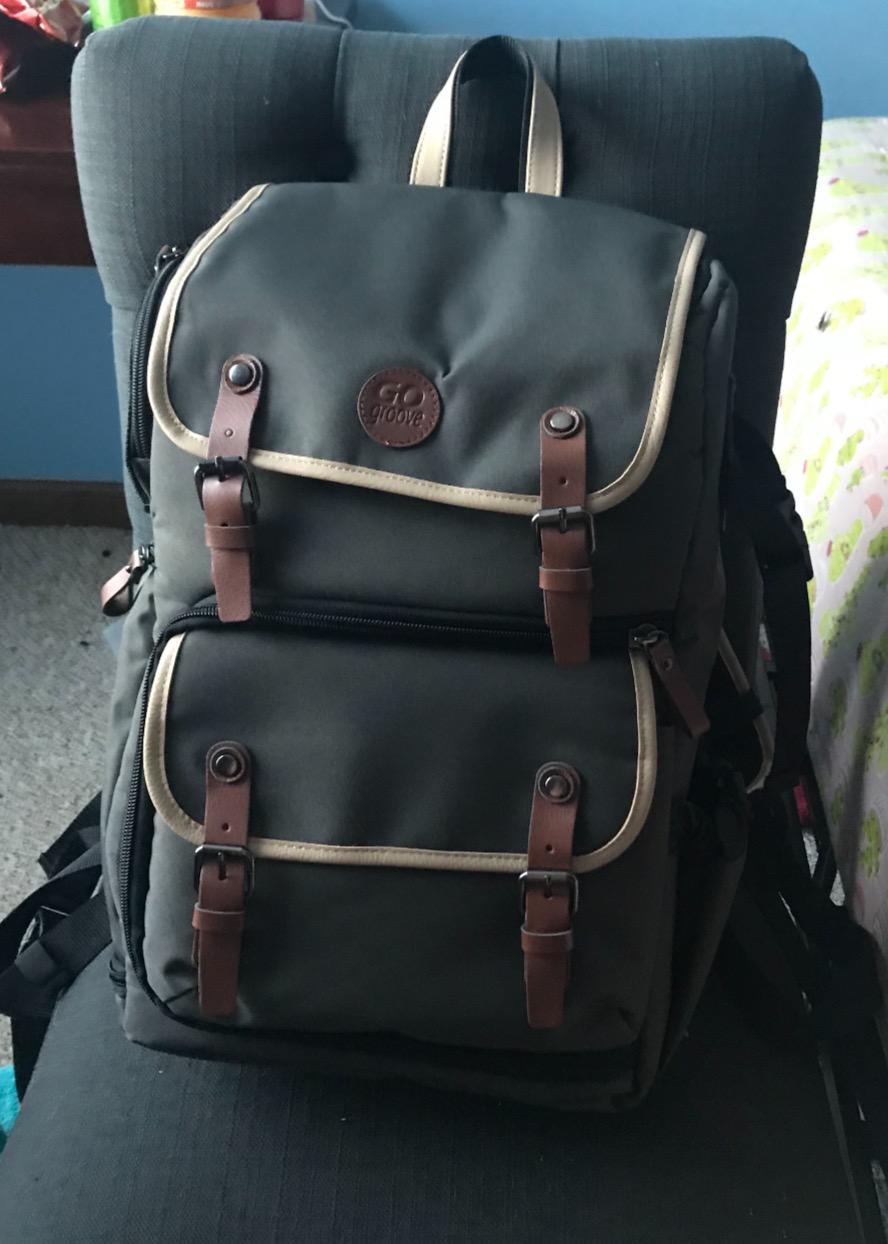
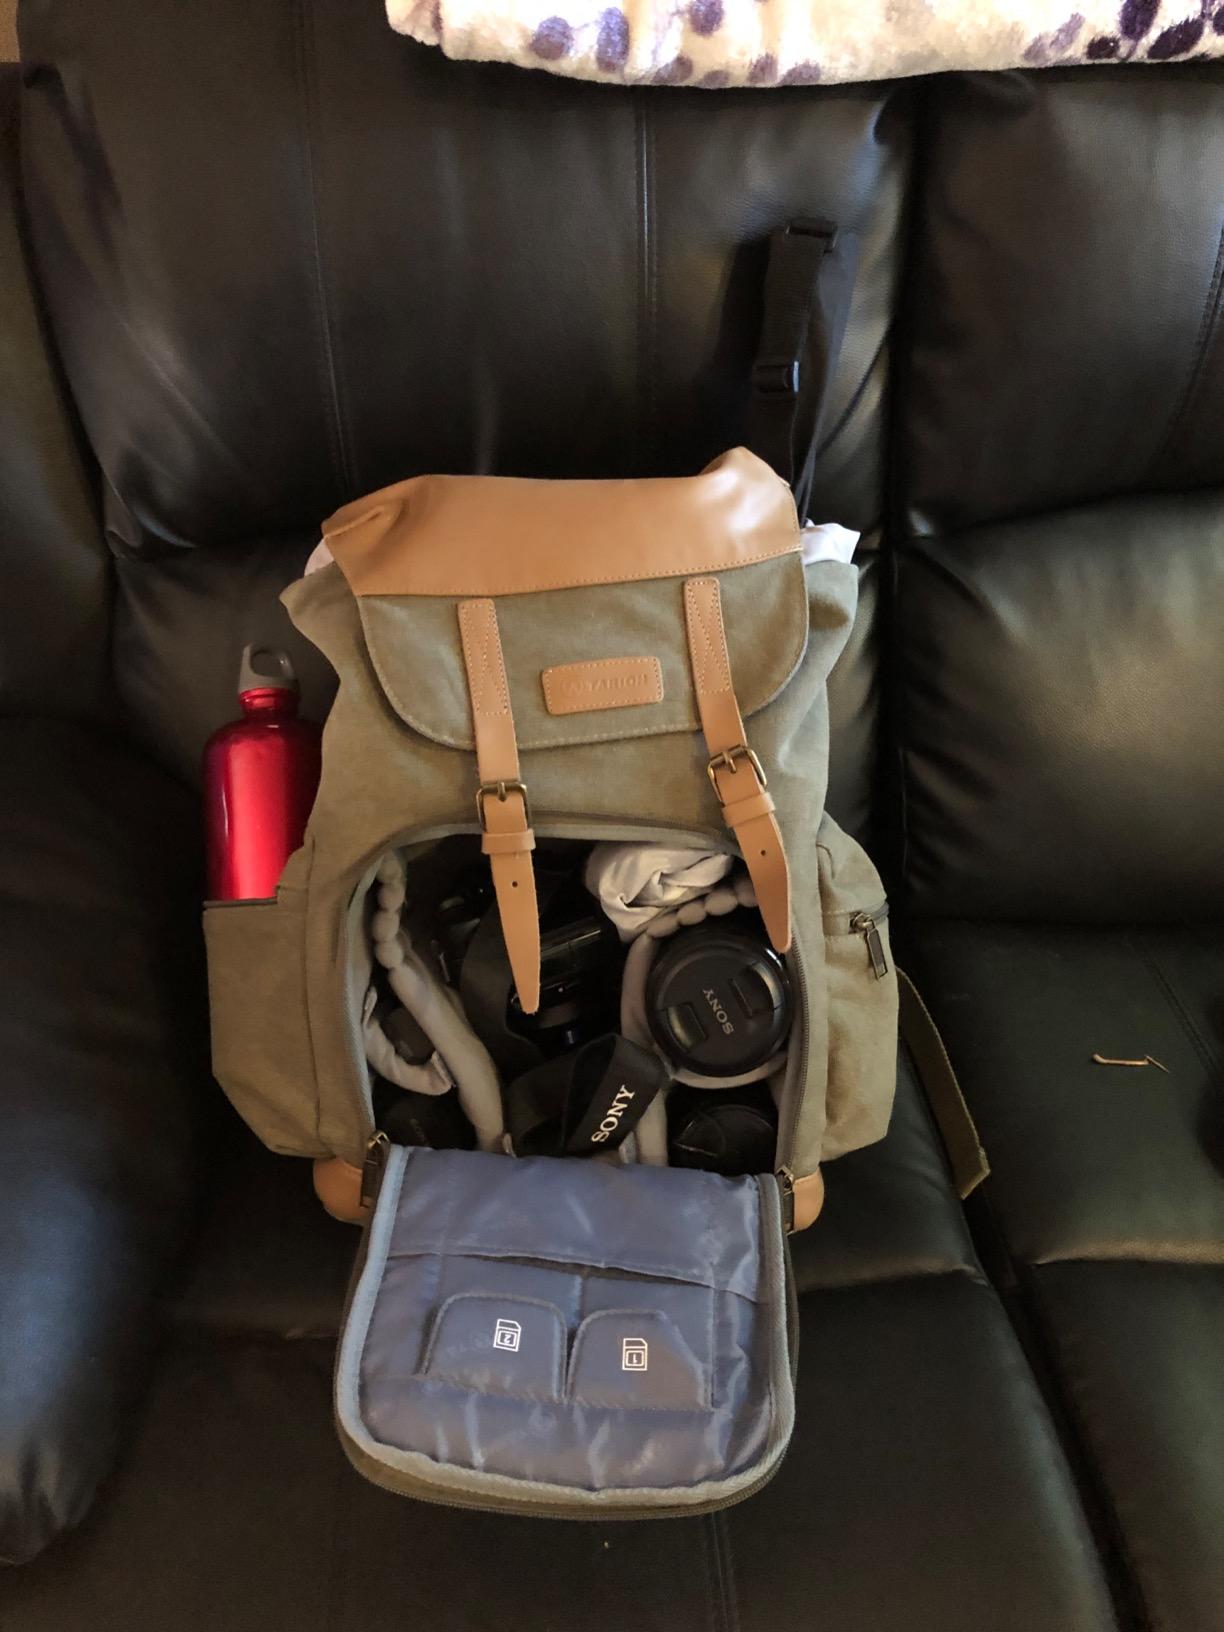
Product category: bag
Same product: no